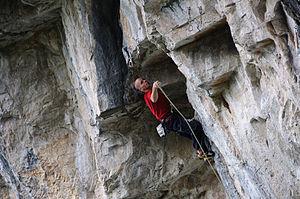
L’escalade en dévers désigne l'escalade pratiquée sur les profils en surplomb et sous les toits.